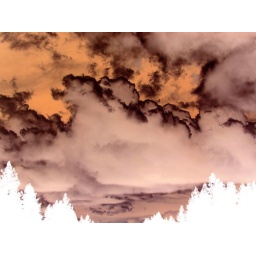
clouds with trees below